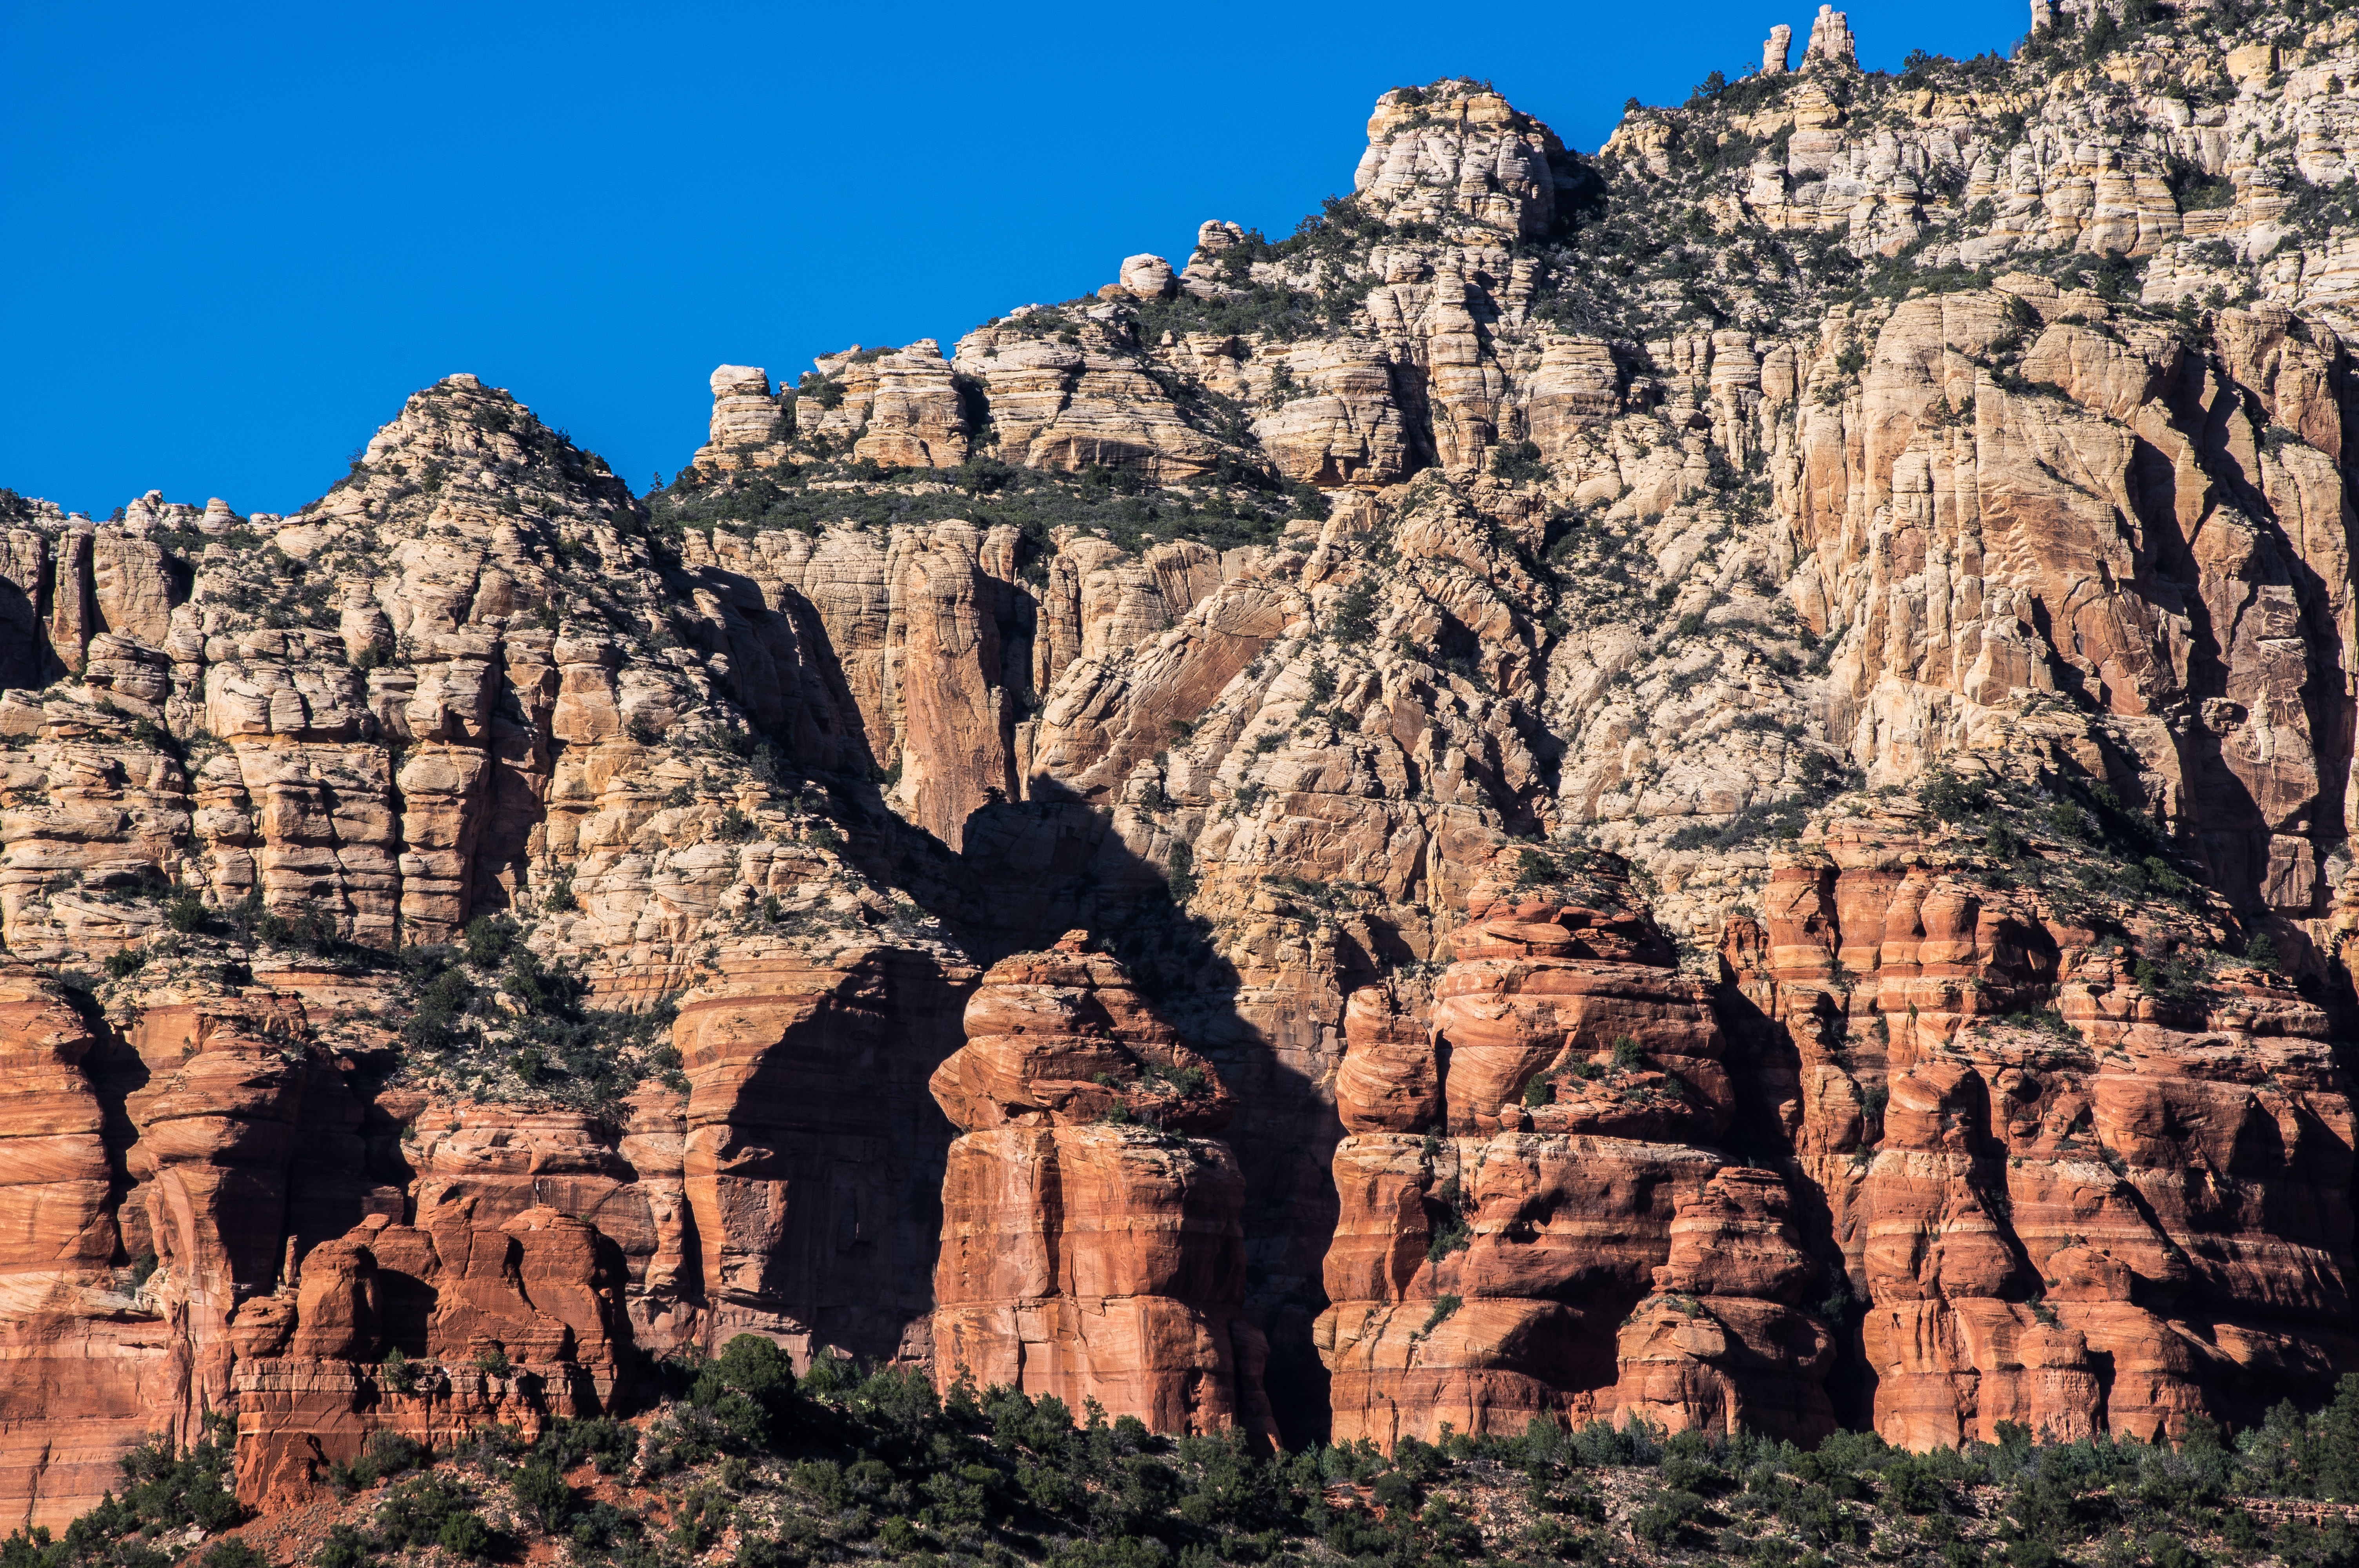
landscape, rock, mountain, valley, formation, cliff, arch, scenic, park, landmark, canyon, terrain, national park, outdoors, geology, temple, badlands, plateau, wadi, butte, landform, rocky mountain, unesco world heritage site, historic site, ancient history, geographical feature